GA16DE

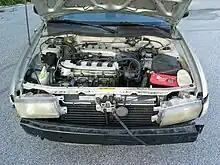
Nissan GA16DE engine

The GA16DE is an inline-four engine made by Nissan from 1987 through 2011. It is used in models such as the Nissan Sunny (N14 and B14), Nissan Almera (N15), and the Nissan Primera (P10, injection models, P11 & P11-144) 100NX. It is similar to the GA14DE, but has a larger displacement.